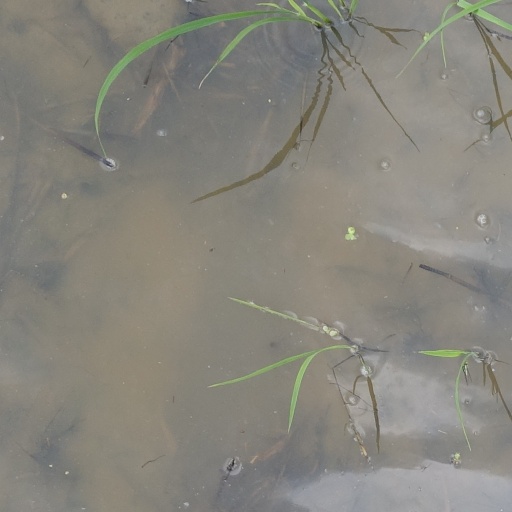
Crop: rice